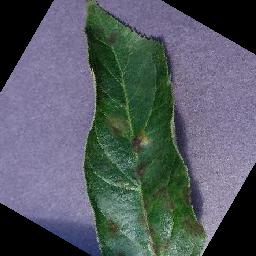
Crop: apple
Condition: scab